Berrell Jensen

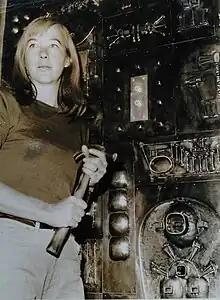
Jensen in 1966

Berrell Elizabeth Jensen (22 March 1933 – 25 July 2015) was a South African postwar and contemporary sculptor, social worker, and teacher. She is best known for her works in welded copper and other metals, holding her first exhibition in 1960. She left South Africa for Europe in 1968 and later ran a craft centre in Ireland and adult education and community centres in the United Kingdom.